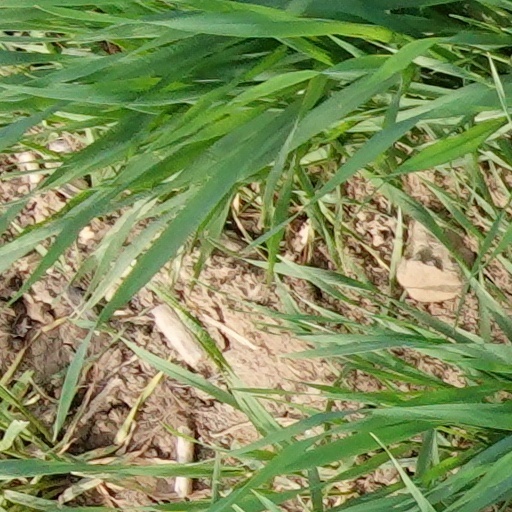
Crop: wheat